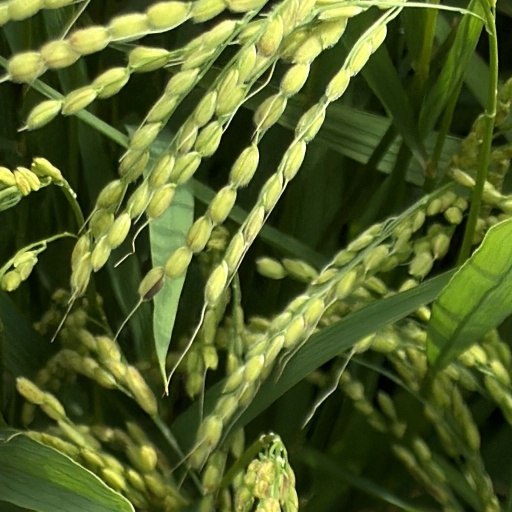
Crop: rice